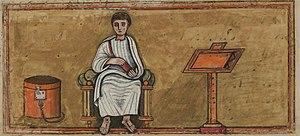
Illustration extraite du Folio 14 (recto) du Vergilius Romanus .
Les Géorgiques sont la deuxième œuvre majeure de Virgile, écrite entre 37 et 30 av. J.-C.. Ce long poème didactique de quelque 2 000 vers, qui s'inspire du poème d'Hésiode Les Travaux et les Jours, est une commande de son ami et protecteur Mécène. Dédié à Octavien, il se présente en quatre livres, les deux premiers consacrés à l'agriculture, les deux suivants à l'élevage. Mais loin d'être un simple traité d'agriculture, comme le De re rustica de Varron, il aborde des thèmes beaucoup plus profonds : guerre, paix, mort, résurrection. En effet, composé dans une période trouble et sanglante dont il garde des traces, il s'élargit à une vaste réflexion sur la beauté mais aussi la fragilité du monde.